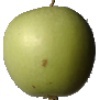
Label: Apple Granny Smith 1